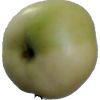
Label: Apple 6